The Poor-Whores Petition

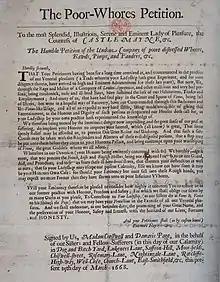
The "Whores' Petition" was written to Lady Castlemaine in March 1668 (full text given in file description)

The Whores' Petition (also known as The Poor Whores' Petition) was a satirical letter addressed from brothel owners and prostitutes affected by the Bawdy House Riots of 1668, to Lady Castlemaine, lover of King Charles II of England. It requested that she come to the aid of her "sisters" and pay for the rebuilding of their property and livelihoods. Addressed from madams such as Damaris Page and Elizabeth Cresswell, it sought to mock the perceived extravagance and licentiousness of Castlemaine and the royal court.